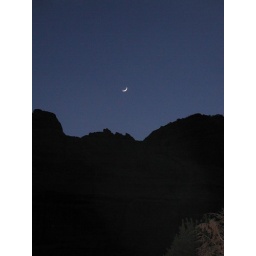
Took this while driving in Dinosaur out the window of the truck